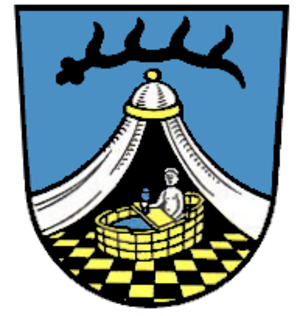
Bad Liebenzell
Coat of arms of Bad Liebenzell
Bad Liebenzell er en kommune og en kurby i det nordlige Schwarzwald. Den ligger i landkreis Calw, i den tyske delstat Baden-Württemberg omkring 20 kilometer syd for Pforzheim.